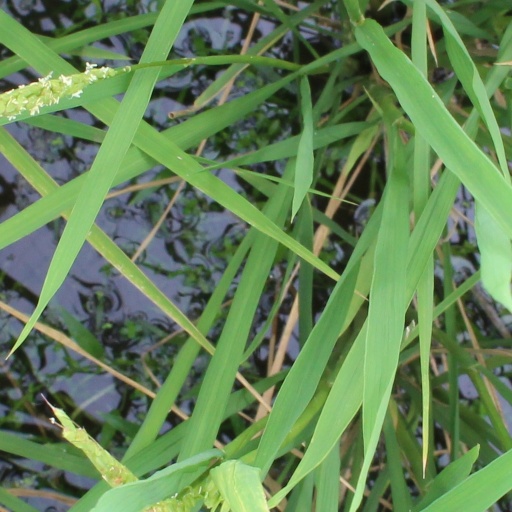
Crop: rice